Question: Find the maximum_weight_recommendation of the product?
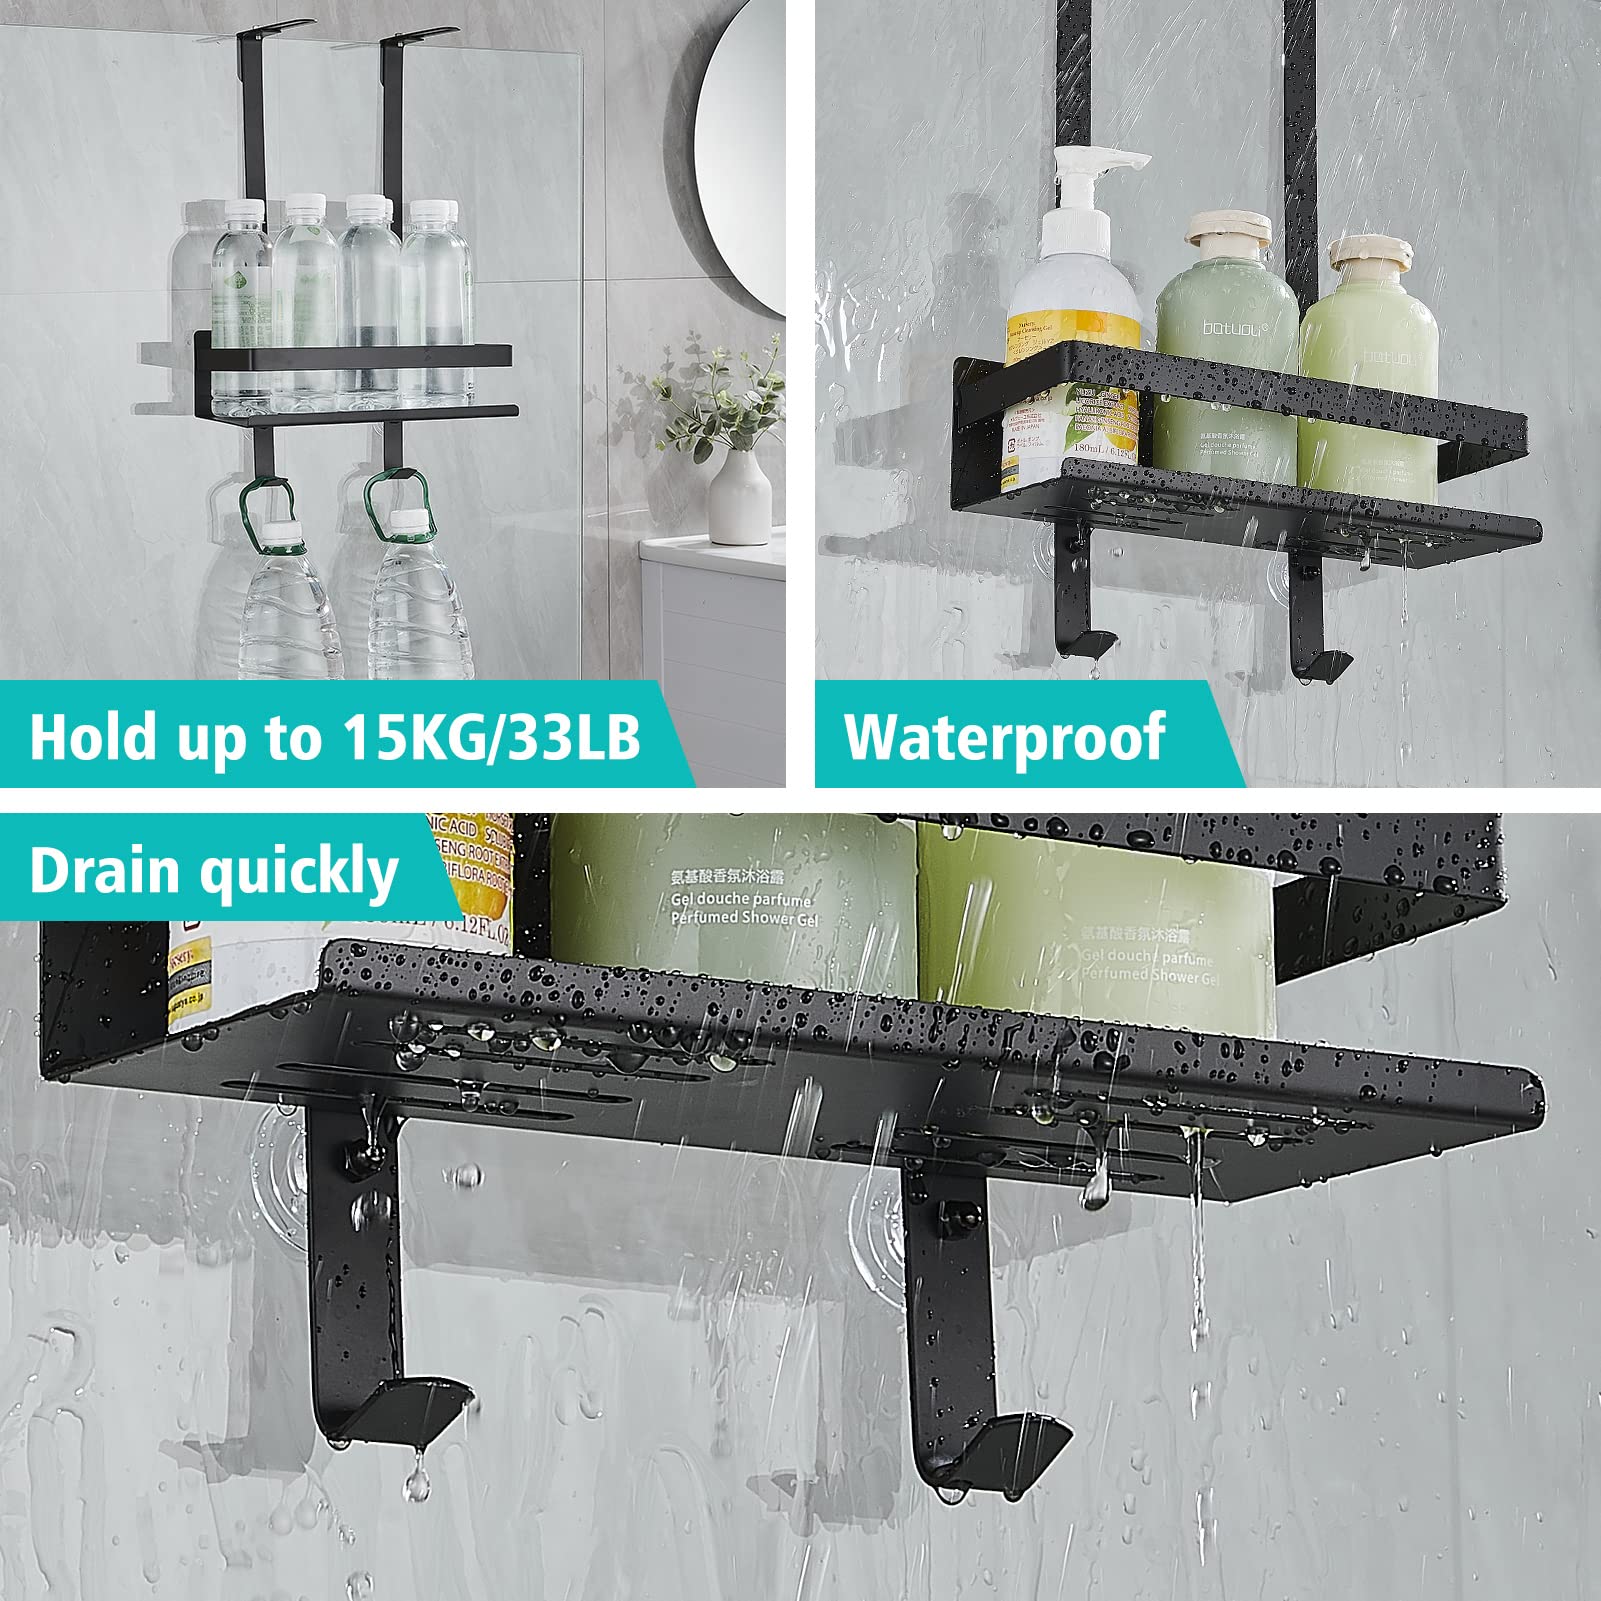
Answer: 15.0 kilogram